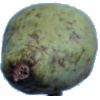
Label: Pear Stone 1